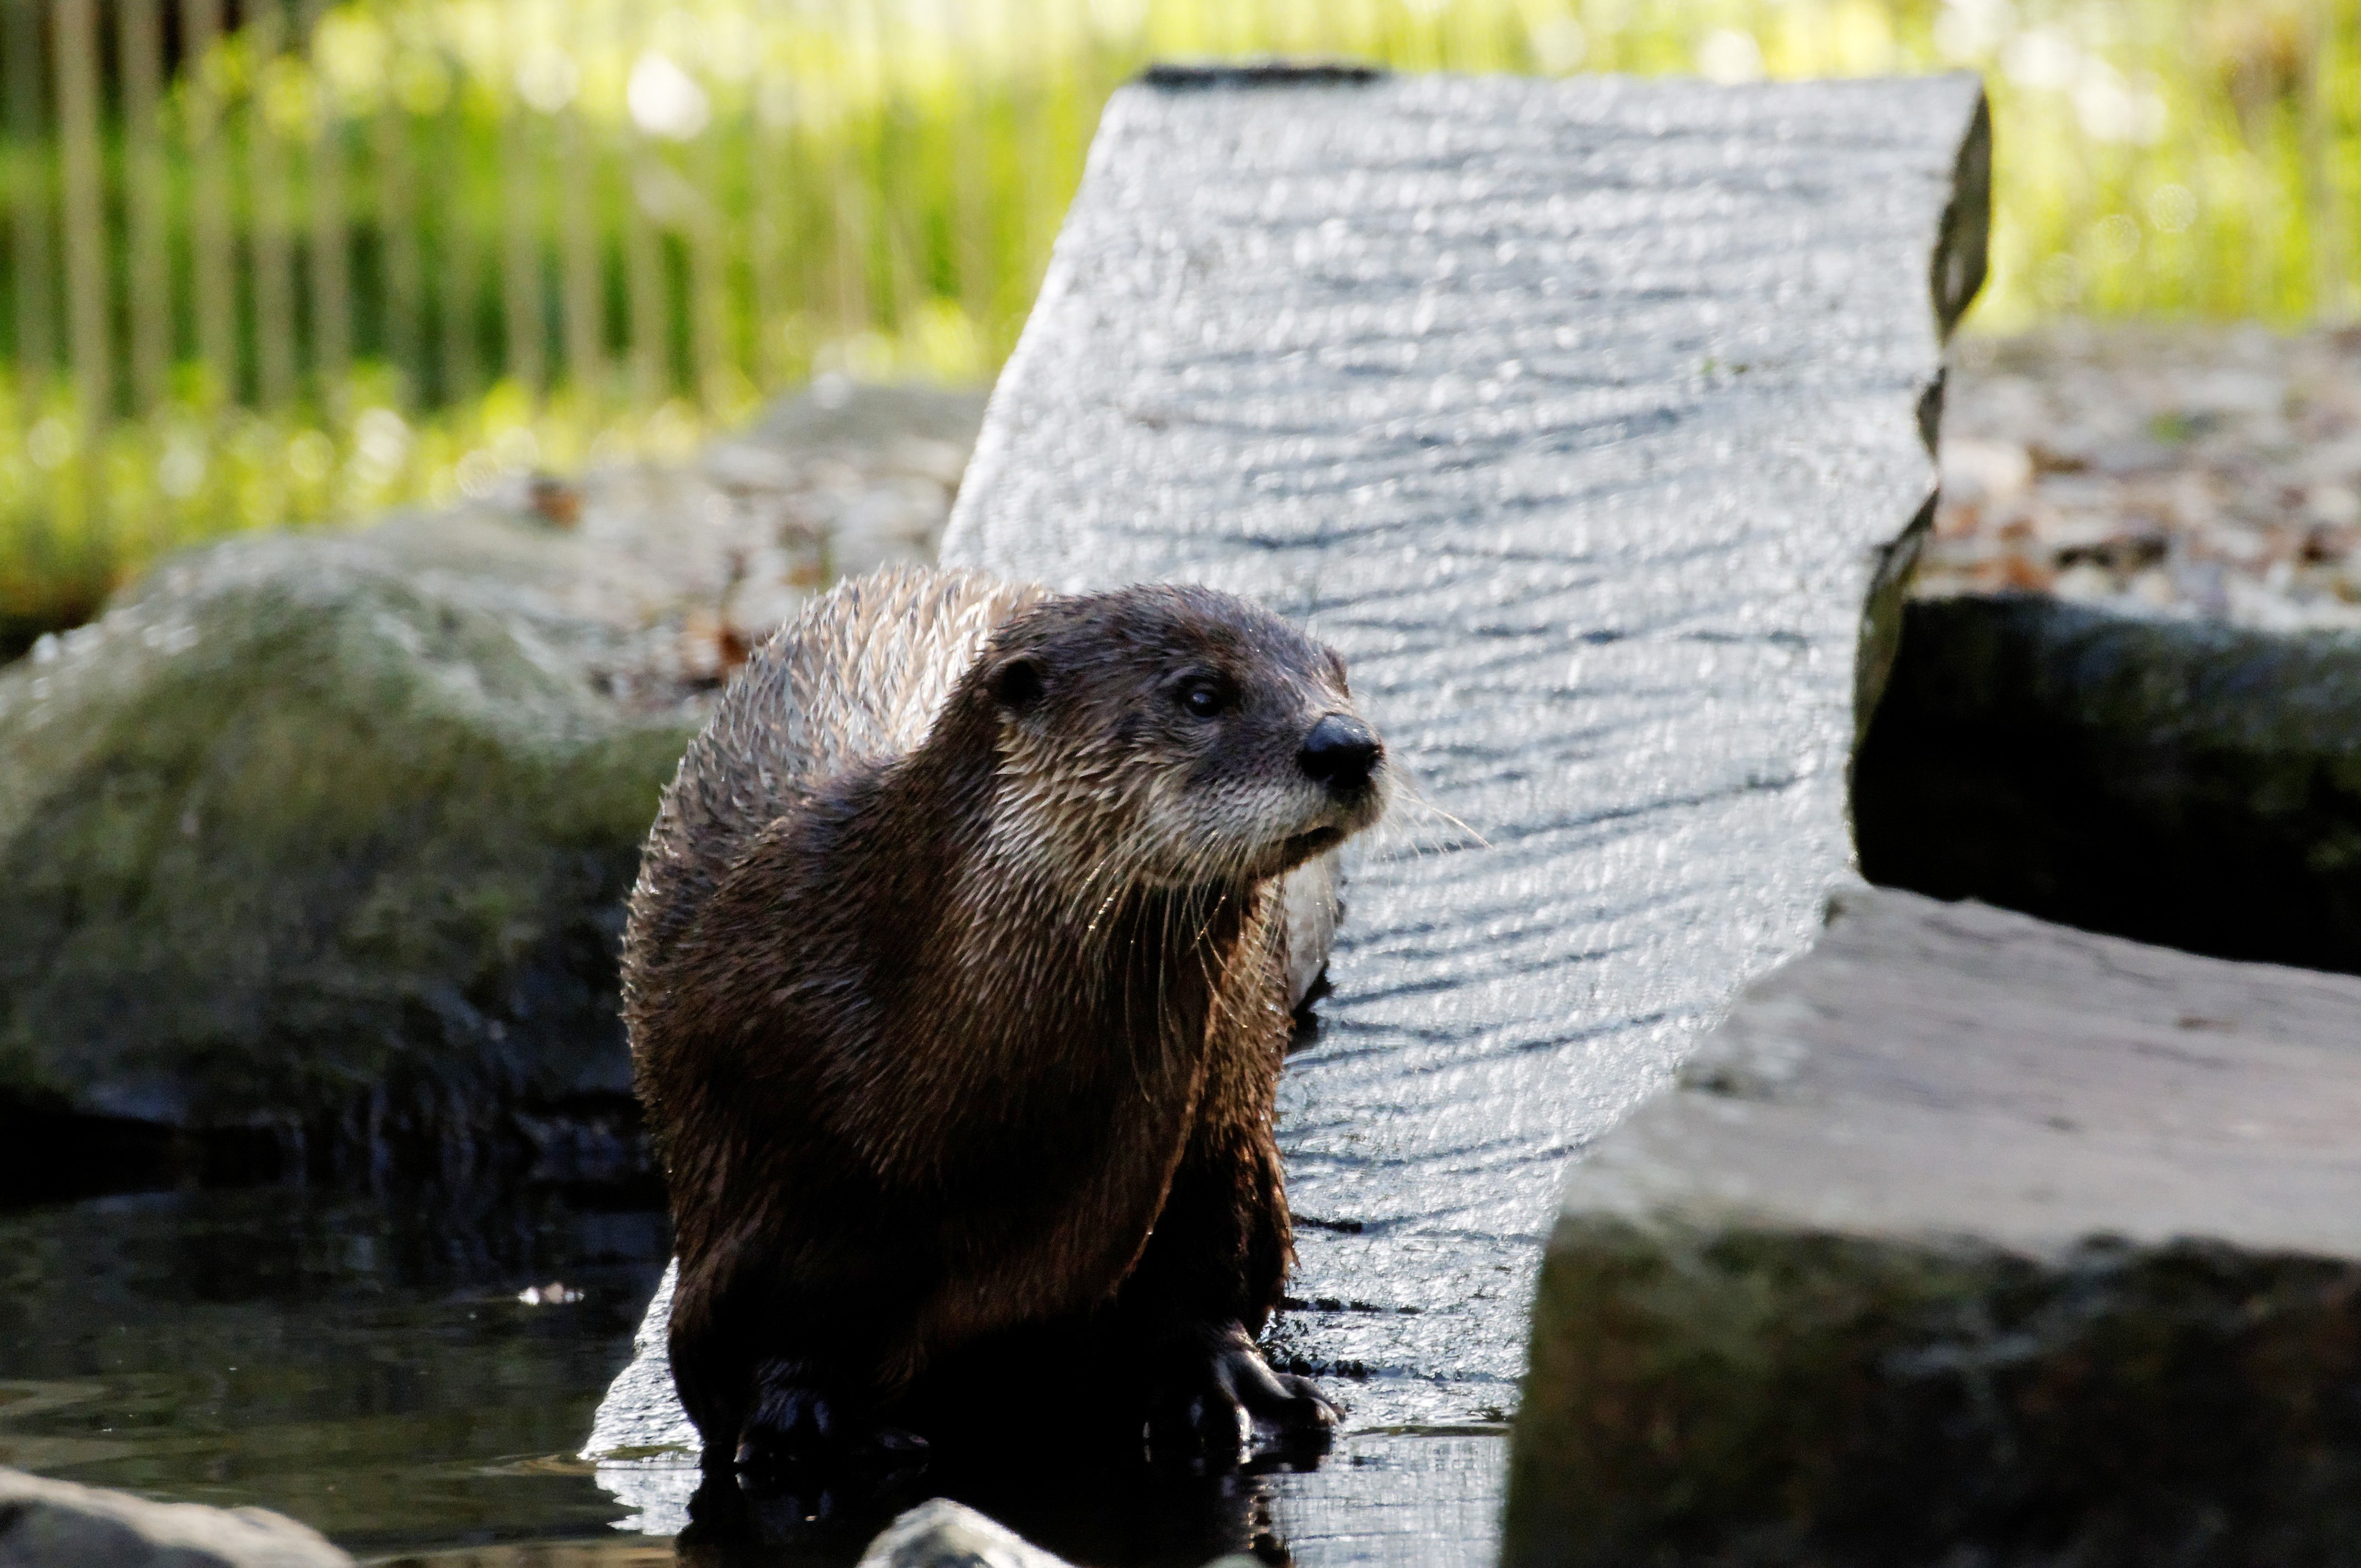
water, nature, board, animal, wildlife, zoo, mammal, squirrel, fauna, enclosure, vertebrate, otter, marmot, mustelidae, zoom bar